Johnny Cueto

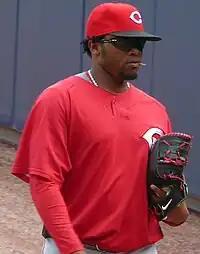
Cueto with the Cincinnati Reds in 2009

Cueto started 2009 as the Reds #4 starter. Cueto gave up four earned runs in six innings in his season debut in a 10–2 loss to the Pirates, despite striking out nine. Over his next three starts, however, Cueto posted a sub 1.00 ERA, allowing just two earned runs in 18 innings. Cueto pitched a career high eight shutout innings on May 3, allowing four hits and a walk while striking out in a 5–0 win over the Pirates. Between April 22 and May 29, Cueto had a nine start span where he pitched at least seven innings and allowed three earned runs or fewer in all but one of those starts. Cueto's ERA continued to be one of the strongest in the National League through the first three months of the season. On June 14, he took the lead for the lowest NL ERA, with a mark of 2.17 in 87 innings. His BB/9 lowered as the 2009 season progressed. Two weeks before the All-Star game, Cueto was 8–4 with a 2.69 ERA, a major improvement from the previous season. On July 6, 2009, Cueto suffered the worst defeat in his young career. Taking the mound against the Phillies, he allowed nine earned runs on five hits, walking three. To top it off, all this happened in the first inning, and Cueto was taken out of the game after only recording two outs. The Phillies scored 10 runs that inning. Cueto struggled following that defeat, turning in a 5.91 ERA over his final 13 starts while only managing a 3–6 record, although the final six starts (3–1 with a 3.63 ERA) were more promising. Cueto finished the season with a record of 11–11, and an ERA of 4.41 in 30 starts. In innings, Cueto struck out 132 batters and walked 61 batters, which despite a lower BB/9 ratio (3.20 versus 3.52) resulted in a lower K/BB ratio than his rookie season (2.32 versus 2.16) due to a decrease in strikeouts per nine innings (6.93 versus 8.17).